List of Los Angeles Dodgers first-round draft picks

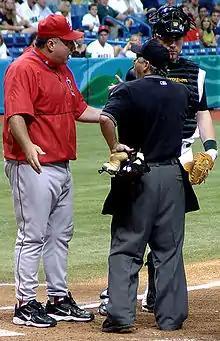
A man in a red warmup with gray pants stands arguing with a man in a black baseball jersey and dark gray pants.

The Los Angeles Dodgers are a Major League Baseball (MLB) franchise based in Los Angeles, California. They play in the National League West division. Since the institution of MLB's Rule 4 Draft, the Dodgers have selected 67 players in the first round. Officially known as the "First-Year Player Draft", the Rule 4 Draft is MLB's primary mechanism for assigning players from high schools, colleges, and other amateur clubs to its franchises. The draft order is determined based on the previous season's standings, with the team possessing the worst record receiving the first pick. In addition, teams which lost free agents in the previous off-season may be awarded compensatory or supplementary picks.